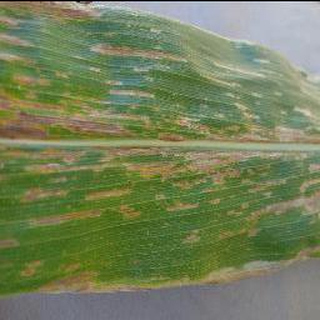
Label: corn_cercospora_leaf_spot